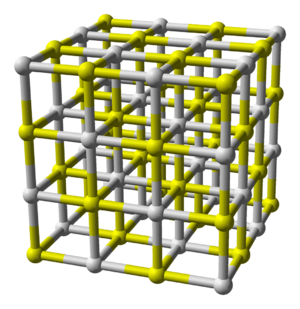
Le sulfure de calcium est le composé chimique de formule brute CaS. Ce sel blanc cristallise dans un système cubique comme le sel de table. Le sulfure de calcium a été étudié en tant qu'élément d'un processus qui permettrait de recycler le gypse ou d'un produit de désulfuration des gaz de combustion. Il a aussi été étudié en tant que résidu du procédé Leblanc qui permet d'obtenir du carbonate de sodium à partir de sel marin. Comme beaucoup de sels contenant des ions sulfure, S²⁻, le sulfure de calcium a une odeur d’œuf pourri due à l'hydrogène sulfuré, H₂S, issu de l'hydrolyse du composé.